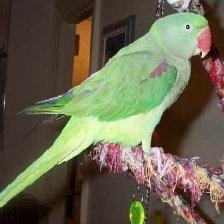
Species: ALEXANDRINE PARAKEET
Scientific name: PSITTACULA EUPATRIA